The Cave Girl (film)

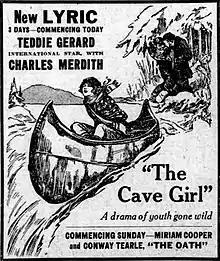
Newspaper ad

The Cave Girl is a 1921 American silent drama film directed by Joseph J. Franz and featuring Teddie Gerard, Charles Meredith, Lillian Tucker and Boris Karloff in an early film role. The source for the William Parker screenplay was the stage play of the same name by George Middleton and Guy Bolton. The film's tagline was "A Romance of Silent Trails and Rushing Waters... A Drama of Youth Gone Wild... Enacted in the Yosemite Valley in the Middle of Winter." (Print Ad in the Ludington Daily News, ((Ludington, Mich.)) 18 May 1923). The film is presumed lost.